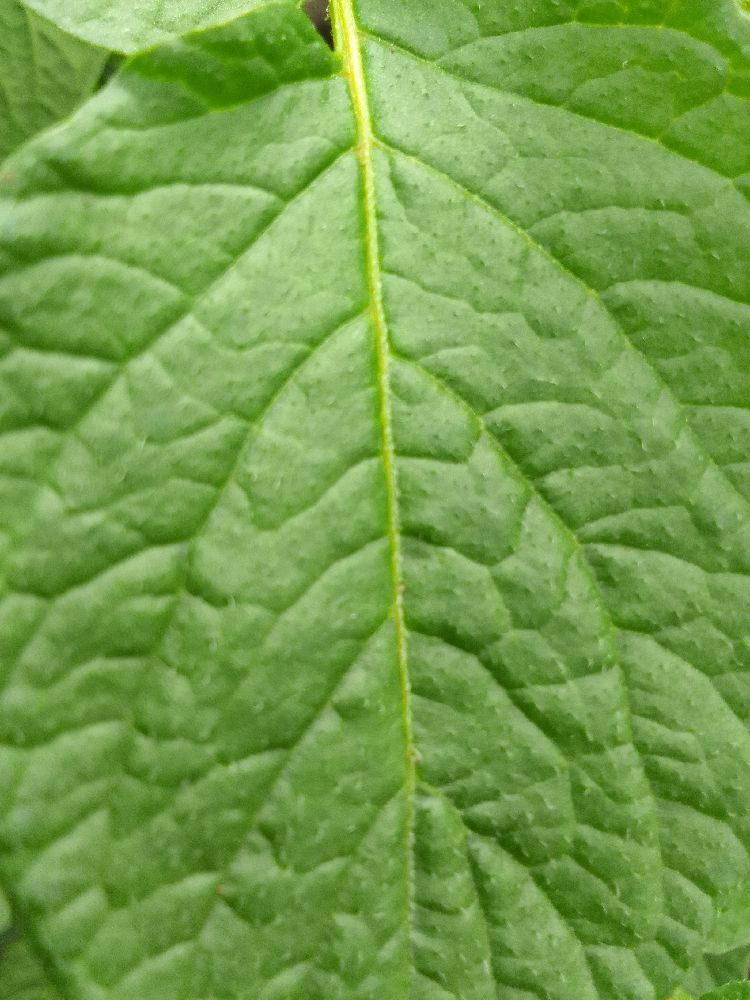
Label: Healthy